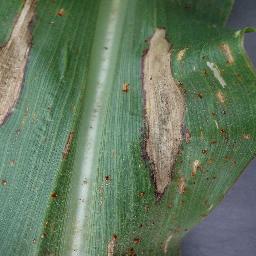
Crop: corn
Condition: (maize)_northern_blight